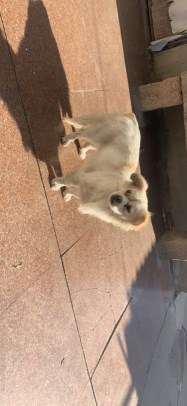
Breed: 3336-n000121-chinese_rural_dog